National Gallery (Berlin)

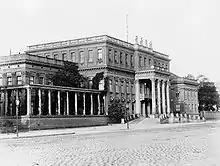
Late 19th-century view of the Crown Prince's Palace, which became the National Gallery's annexe for modern art in 1919

The National Gallery in Berlin, Germany, is a museum for art of the 19th, 20th and 21st centuries. It is part of the Berlin State Museums. From the Alte Nationalgalerie, which was built for it and opened in 1876, its exhibition space has expanded to include five other locations. The museums are part of the Berlin State Museums, owned by the Prussian Cultural Heritage Foundation.